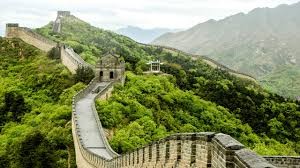
Landmark: Great Wall of China